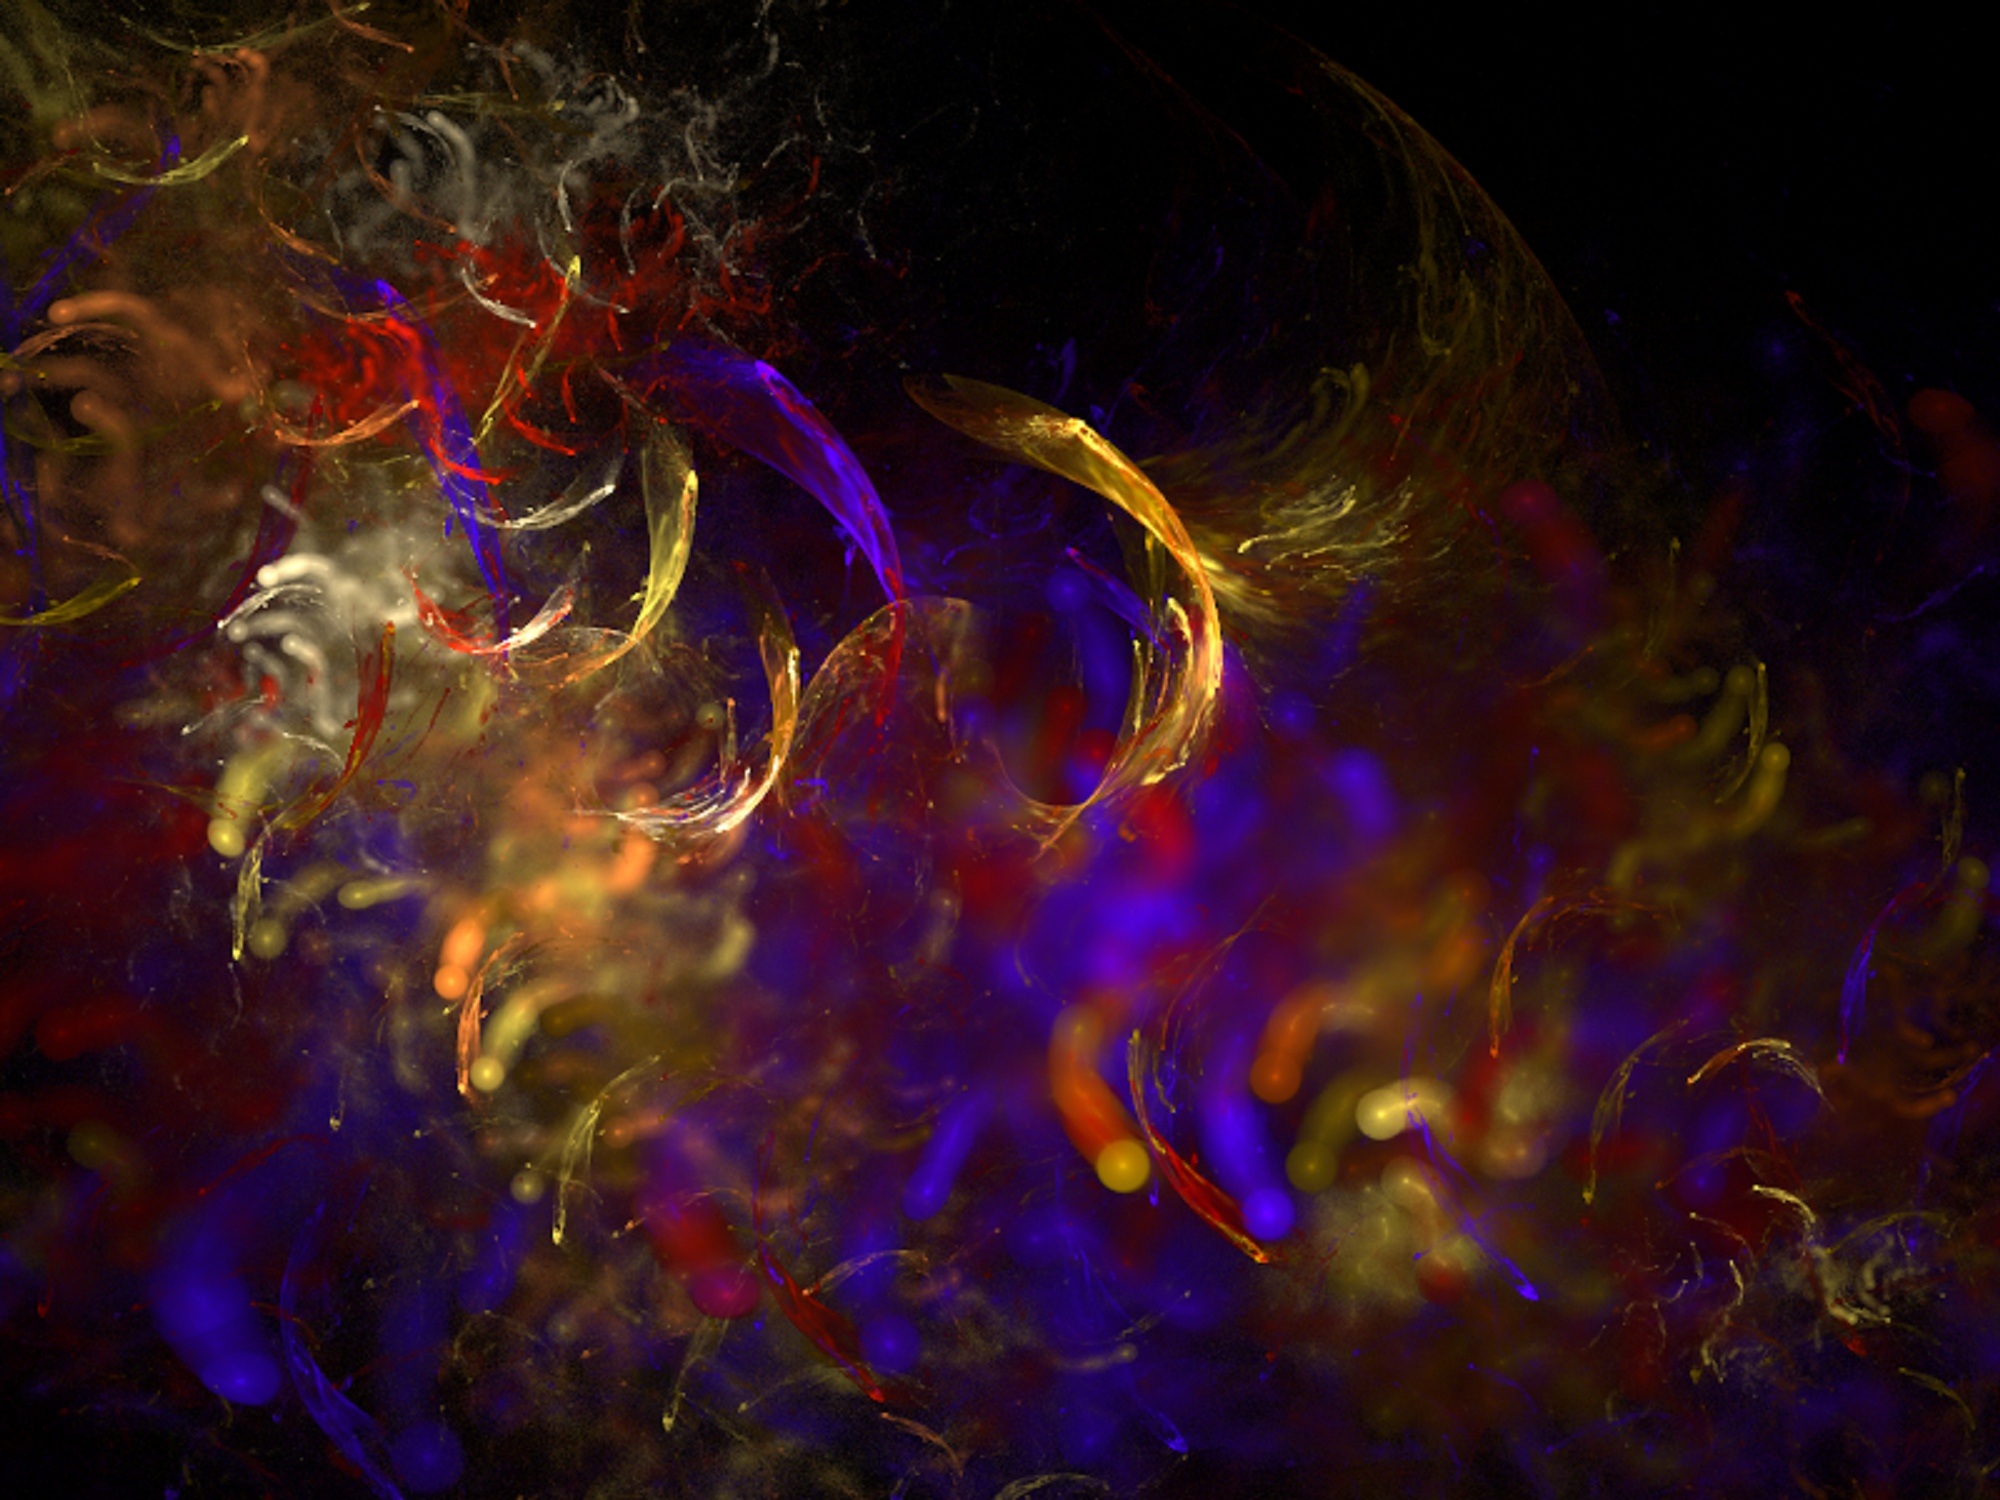
light, night, texture, pattern, space, desktop, darkness, nebula, outer space, background, design, universe, wallpaper, wallpapers, colored, the background, astronomical object, special effects, computer wallpaper, psychedelic art, fractal art